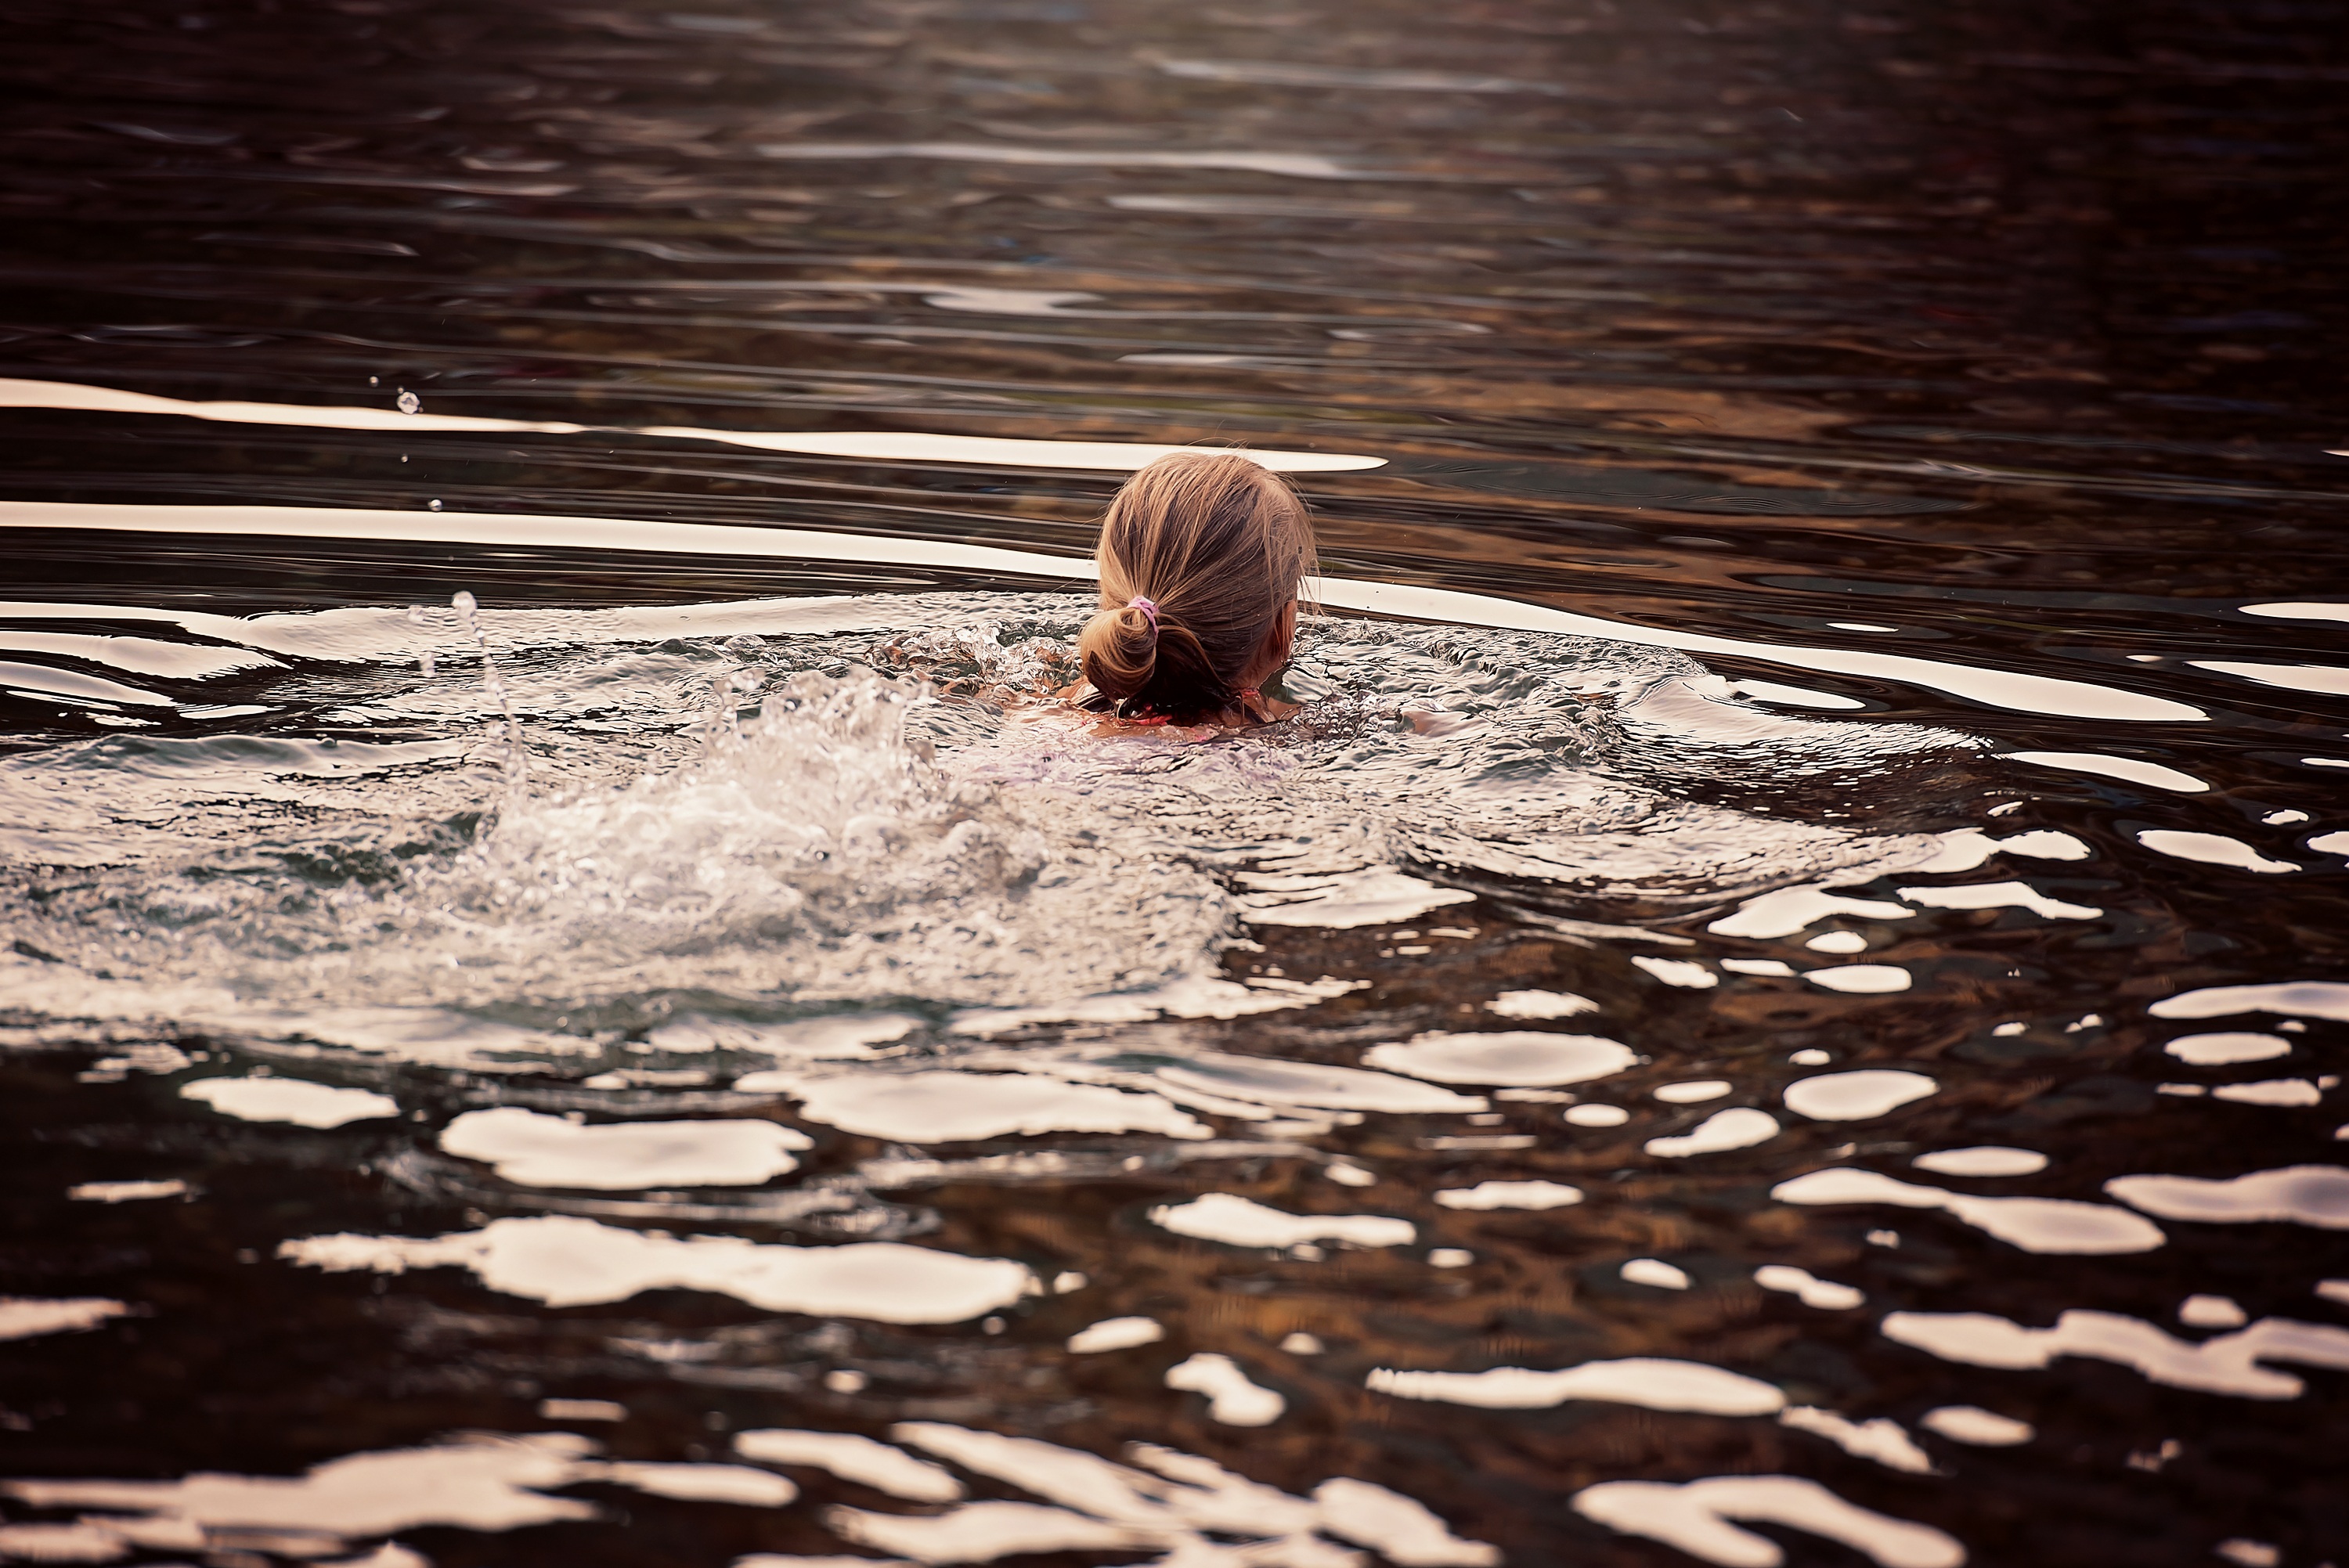
water, nature, sand, person, wood, sunlight, morning, wet, female, swim, twilight, reflection, human, cooling, badesee, natural bathing lake